John Inglis (trade unionist)

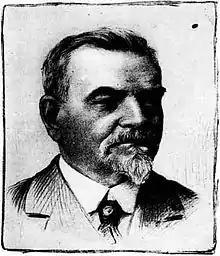
Contemporary sketch of Inglis

John Inglis (1833 or 1834 – 8 January 1911) was a Scottish trade union leader.